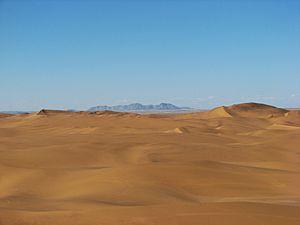
Le parc national de Dorob est un site protégé de la région Erongo, tout le long de la côte centrale de la Namibie, longue de 1 600 km. Le 1ᵉʳ décembre 2010, le Parc national a été placé sous la sauvegarde de l'ordonnance de protection No.4, en même temps que le parc national de Namib-Naukluft qui couvre 107 540 km².